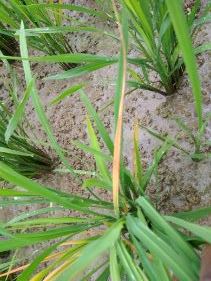
Disease: Tungro